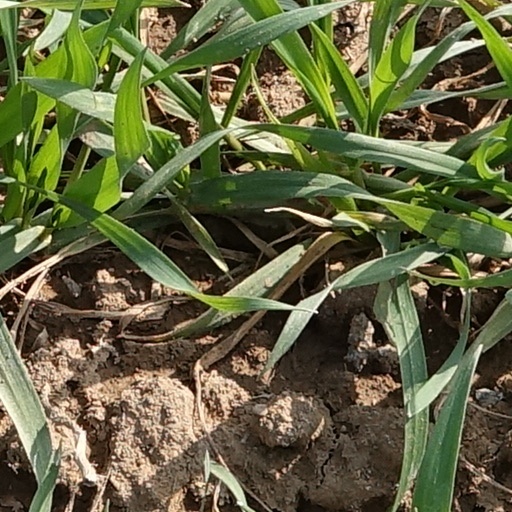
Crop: wheat